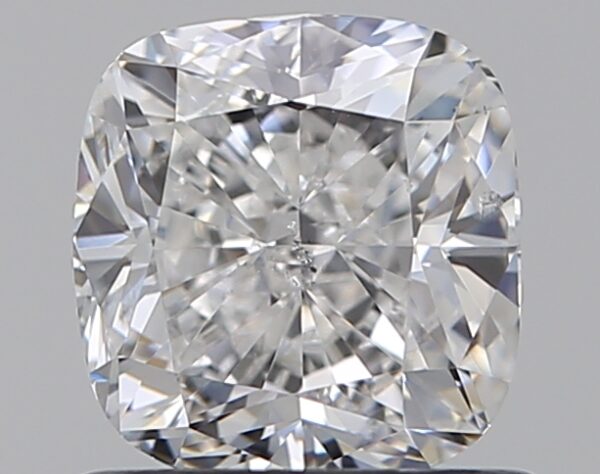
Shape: cushion
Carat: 1
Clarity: SI1
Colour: F
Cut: GD
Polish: EX
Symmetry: GD
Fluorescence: N
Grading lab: GIA
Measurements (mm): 5.58 x 5.35 x 3.85